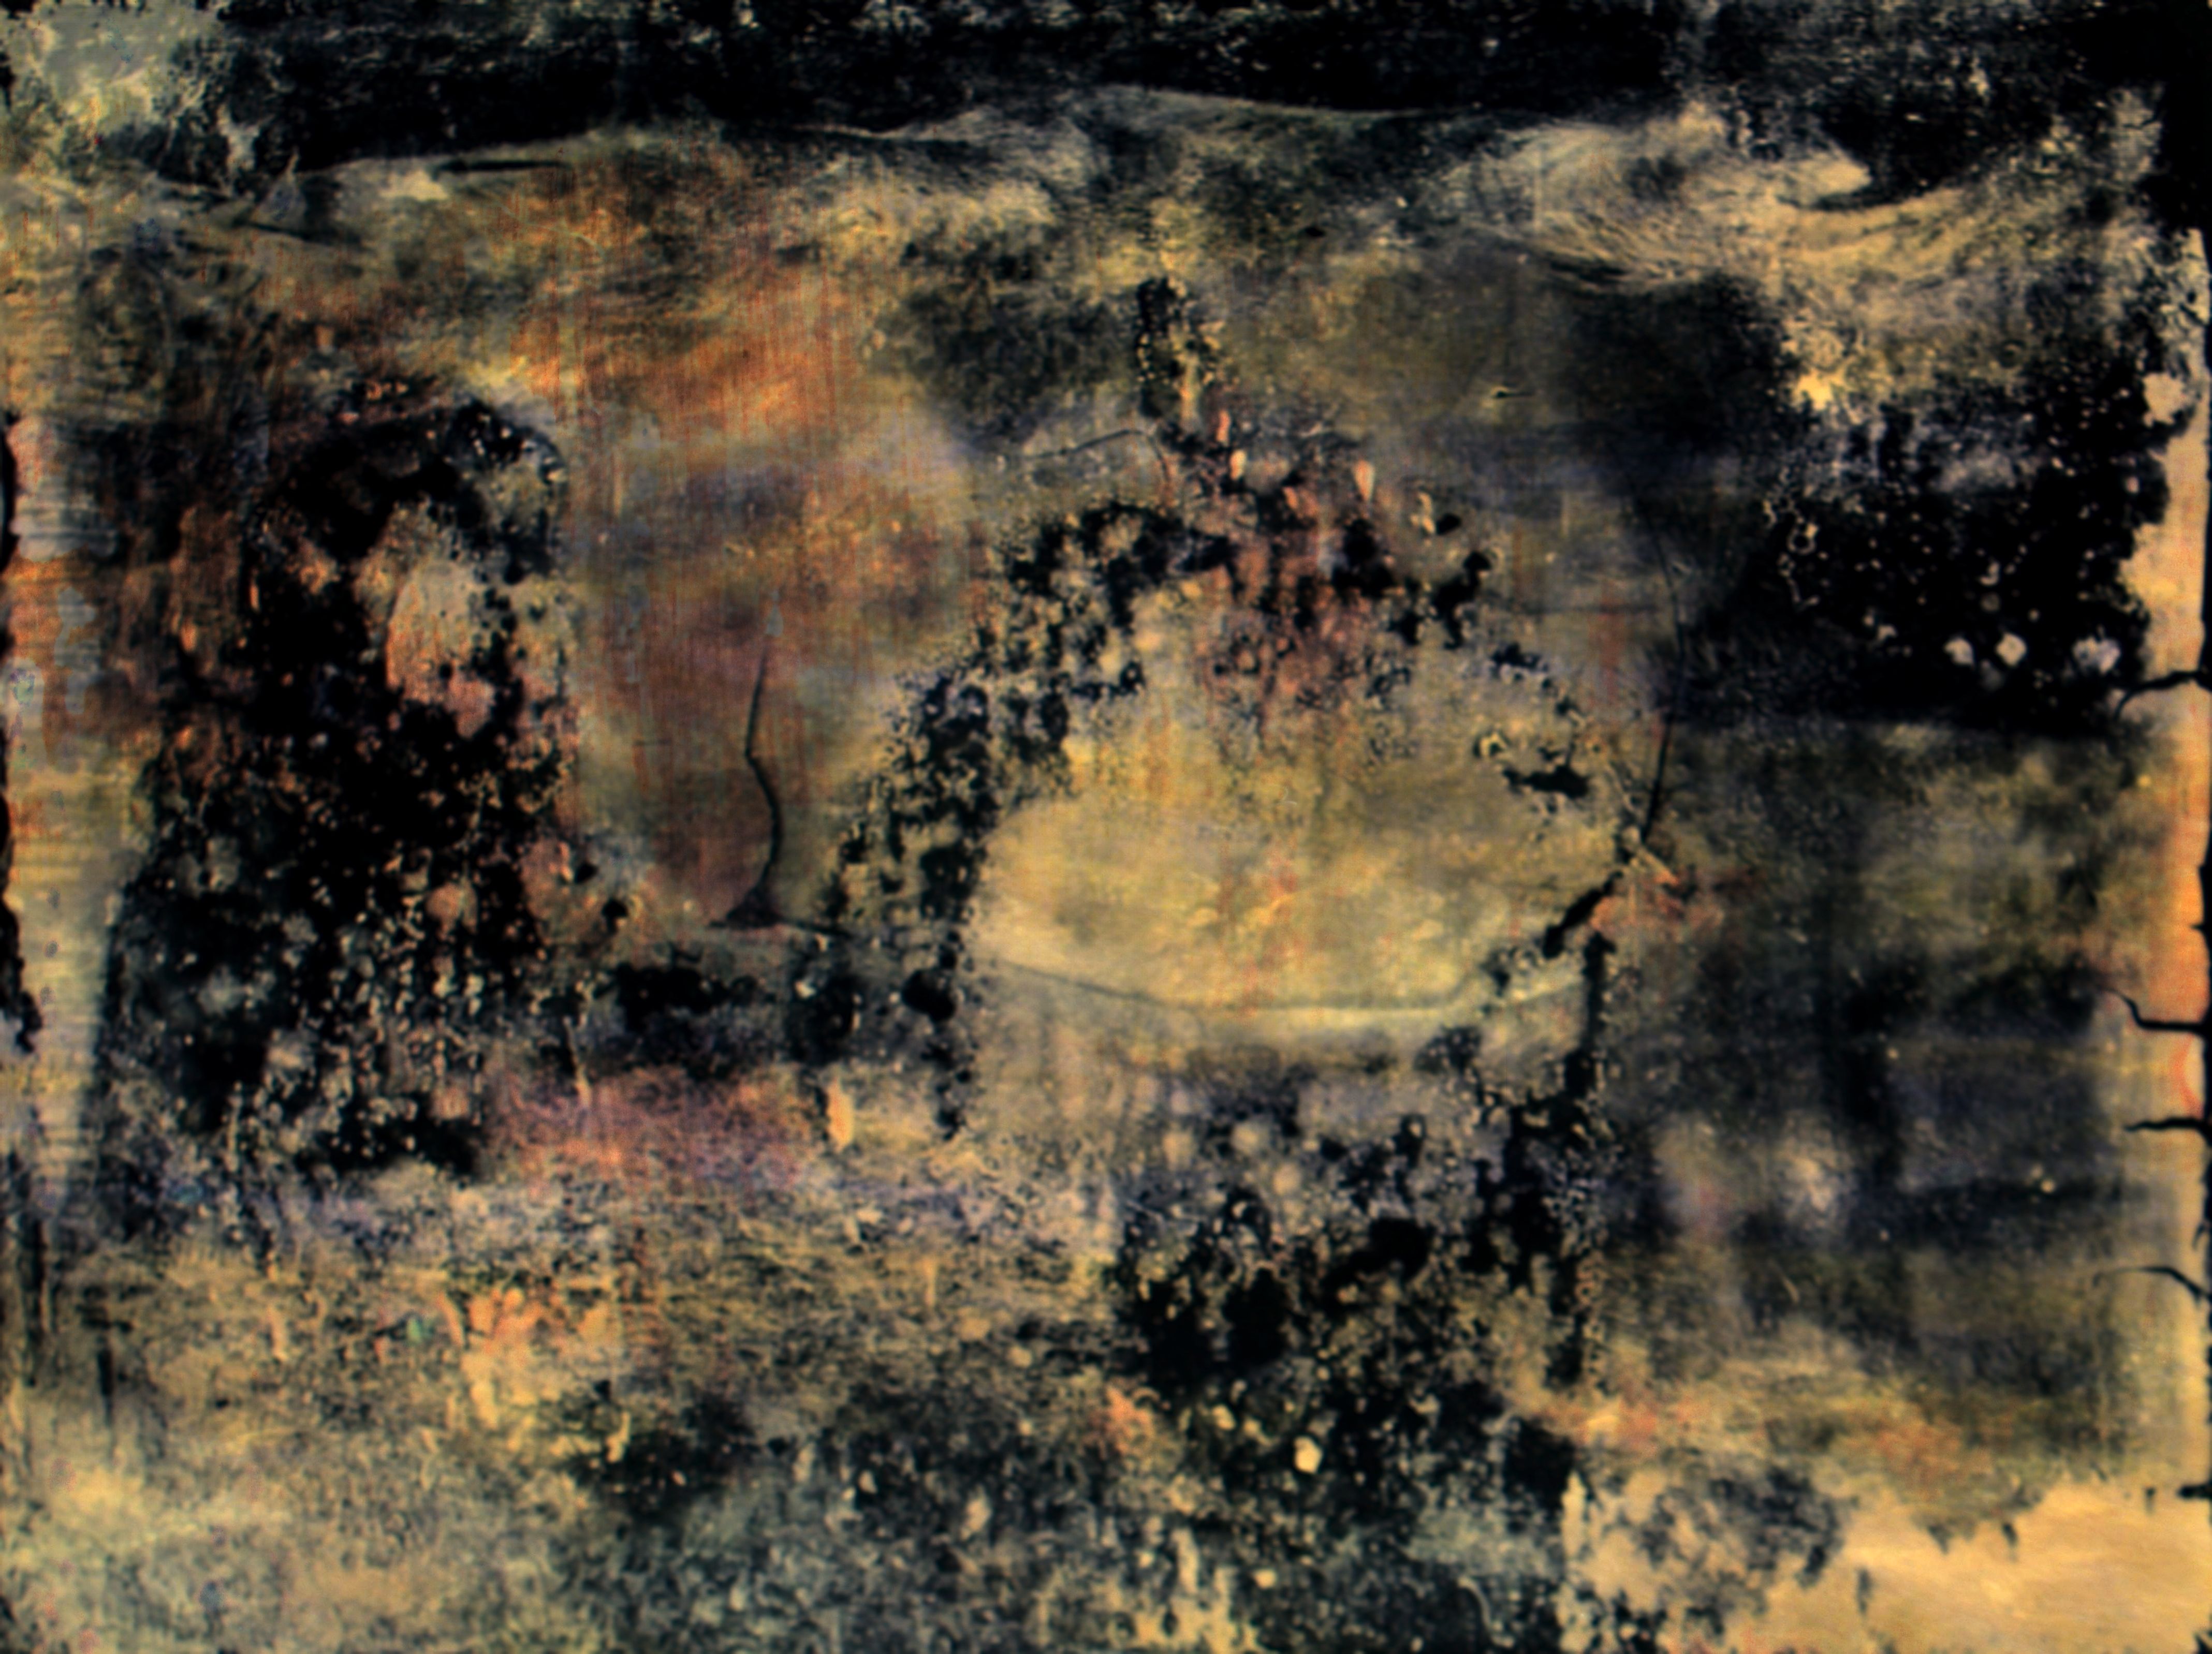
texture, reflection, material, painting, free, art, modern art, impressionist, computer wallpaper